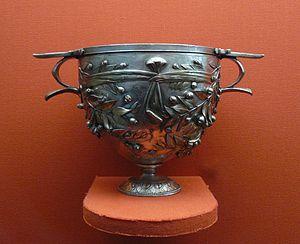
Canthare (vase à boire) - Alise-Sainte-Reine, Côte d'Or, France - Ier siècle av. J.C. - argent env
Le musée des antiquités nationales, créé en 1867 et devenu musée d'Archéologie nationale et domaine national de Saint-Germain-en-Laye en 2009, est un musée consacré à l'archéologie de la France. Il présente une riche collection d'archéologie comparée des cinq continents. Il est installé dans le château de Saint-Germain-en-Laye, restauré par Eugène Millet, élève d'Eugène Viollet-le-Duc, pour accueillir les salles d'exposition du musée.
Le siège d'Alésia est un événement qui a fortement marqué l'historiographie française, en particulier à partir du XIXᵉ siècle. Marquant la fin de l'époque de l'indépendance des peuples celtiques de la Gaule ainsi que le début du contrôle romain sur la région, cet affrontement fut au cœur des problématiques de définition de l'identité nationale et de recherche des origines de la nation française, pour plusieurs raisons : le siège d'Alésia marque d'abord le terme de la résistance organisée contre les armées de César en Gaule, il est donc l'épisode final de la conquête entreprise par le proconsul romain sur un vaste territoire correspondant peu ou prou à la France actuelle ; de plus, le siège d'Alésia consacre l'échec militaire de Vercingétorix à la tête d'une vaste armée coalisée, que d'aucuns ont perçu comme l'embryon d'une nation ou d'un peuple français conscient de son identité.